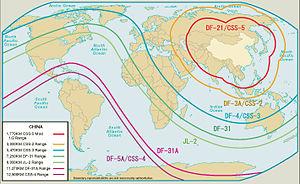
Le DF-21, ou Dong Feng-21, est un missile balistique à portée intermédiaire développé par la Chine. Désigné CSS-5 par le département de la défense américain, il est porteur de l'arme nucléaire et entra en service en 1991.
L'arsenal nucléaire de la Chine est relativement mal connu et ne disposant pas de chiffres officiels, on ne peut que spéculer sur son importance réelle.
Le DF-5, ou Dong Feng-5, est un missile balistique intercontinental développé par la Chine. Ce missile bi-étages, pesant environ 183 tonnes, utilise une propulsion à ergols liquides stockables. Sa portée est comprise entre 12 000 et 15 000 km et il peut emporter une à plusieurs têtes nucléaires. Il a effectué son premier vol en 1971 et est entré en service en 1981. La Chine dispose en 2016 d'une vingtaine de missiles, déployés en silo ou dans des tunnels. La première génération des lanceurs chinois – les Longue Marche 2, 3 et 4 – qui ont placé en orbite plus de 200 engins spatiaux, sont directement dérivés du DF-5.
L'Armée populaire de libération, fut fondée sous le nom d'Armée rouge chinoise par le Parti communiste chinois le 1ᵉʳ août 1927 au tout début de la guerre civile qui l'opposa au Guomindang. Après la guerre sino-japonaise, les troupes communistes furent rebaptisées Armée populaire de libération. C'est depuis le nom officiel de l'Armée nationale de la république populaire de Chine. Avec plus de deux millions de soldats actifs, l'APL est depuis la disparition de l'Armée rouge la plus grande du monde en termes d'effectifs. L'APL est composé depuis le 1ᵉʳ janvier 2016 de cinq services — l'armée, la marine, la force aérienne, la Force des fusées, la Force de soutien stratégique supporté par la Police armée du peuple et la milice. L'insigne de l'Armée populaire de libération se compose d'une étoile rouge portant les caractères chinois pour huit et un, se référant au 1ᵉʳ août.
Le JL-2, ou Julang-2, est un missile mer-sol balistique stratégique chinois de seconde génération en cours de développement. En raison du secret qui entoure le programme, peu d'informations fiables sont accessibles au grand public, mais le missile est supposé pouvoir délivrer sa charge militaire jusqu'à des portées de 14 000 km.
Le DF-3, ou Dong Feng-3, est un missile balistique intercontinental à longue portée développé par la Chine. Désigné CSS-2 par le département de la défense américain, il est porteur de l'arme nucléaire et entra en service en 1971.
Le DF-4, ou Dong Feng-4, est un missile balistique intercontinental à longue portée développé par la Chine. Désigné CSS-3 par le département de la défense américain, il est porteur de l'arme nucléaire et fut déployé en 1975.
Le DF-31, ou Dong Feng-31, est un missile balistique intercontinental à longue portée développé par la Chine. Désigné CSS-9 par le département de la défense américain, il est porteur de l'arme nucléaire et est un dérivé « terrestre » du JL-2, opérant depuis les sous-marins.